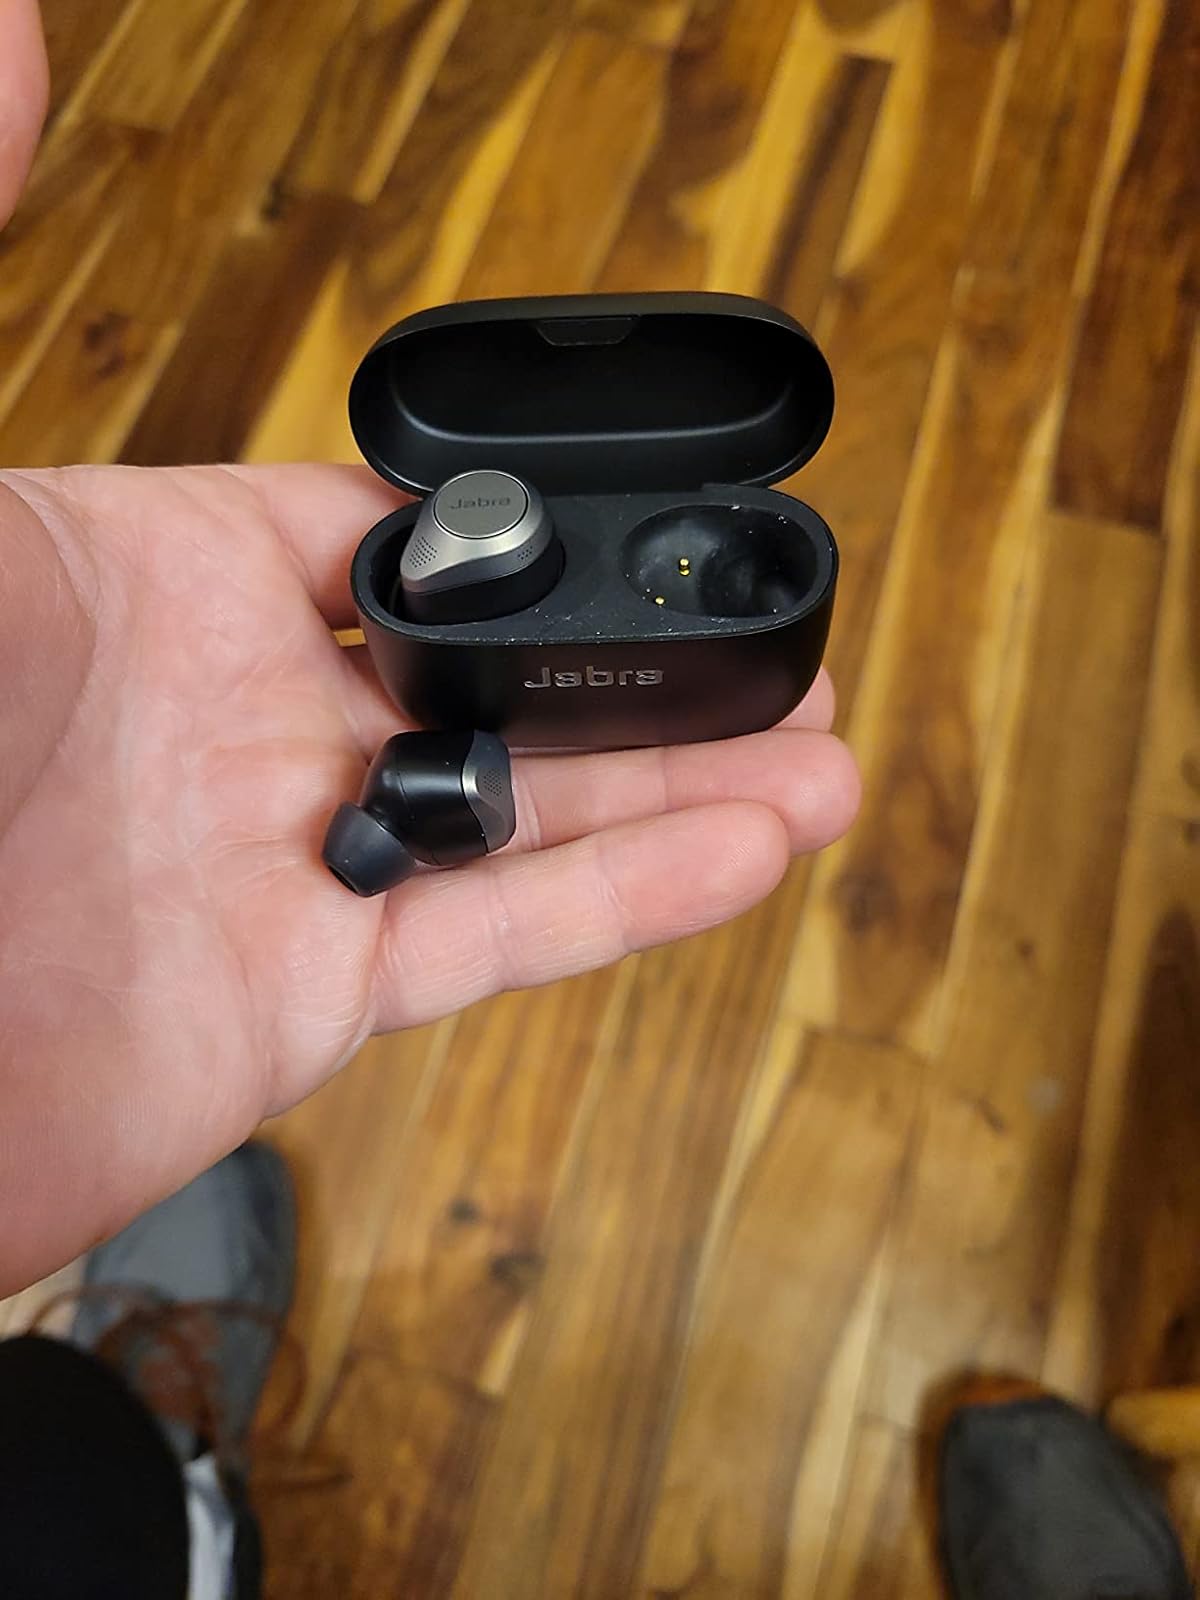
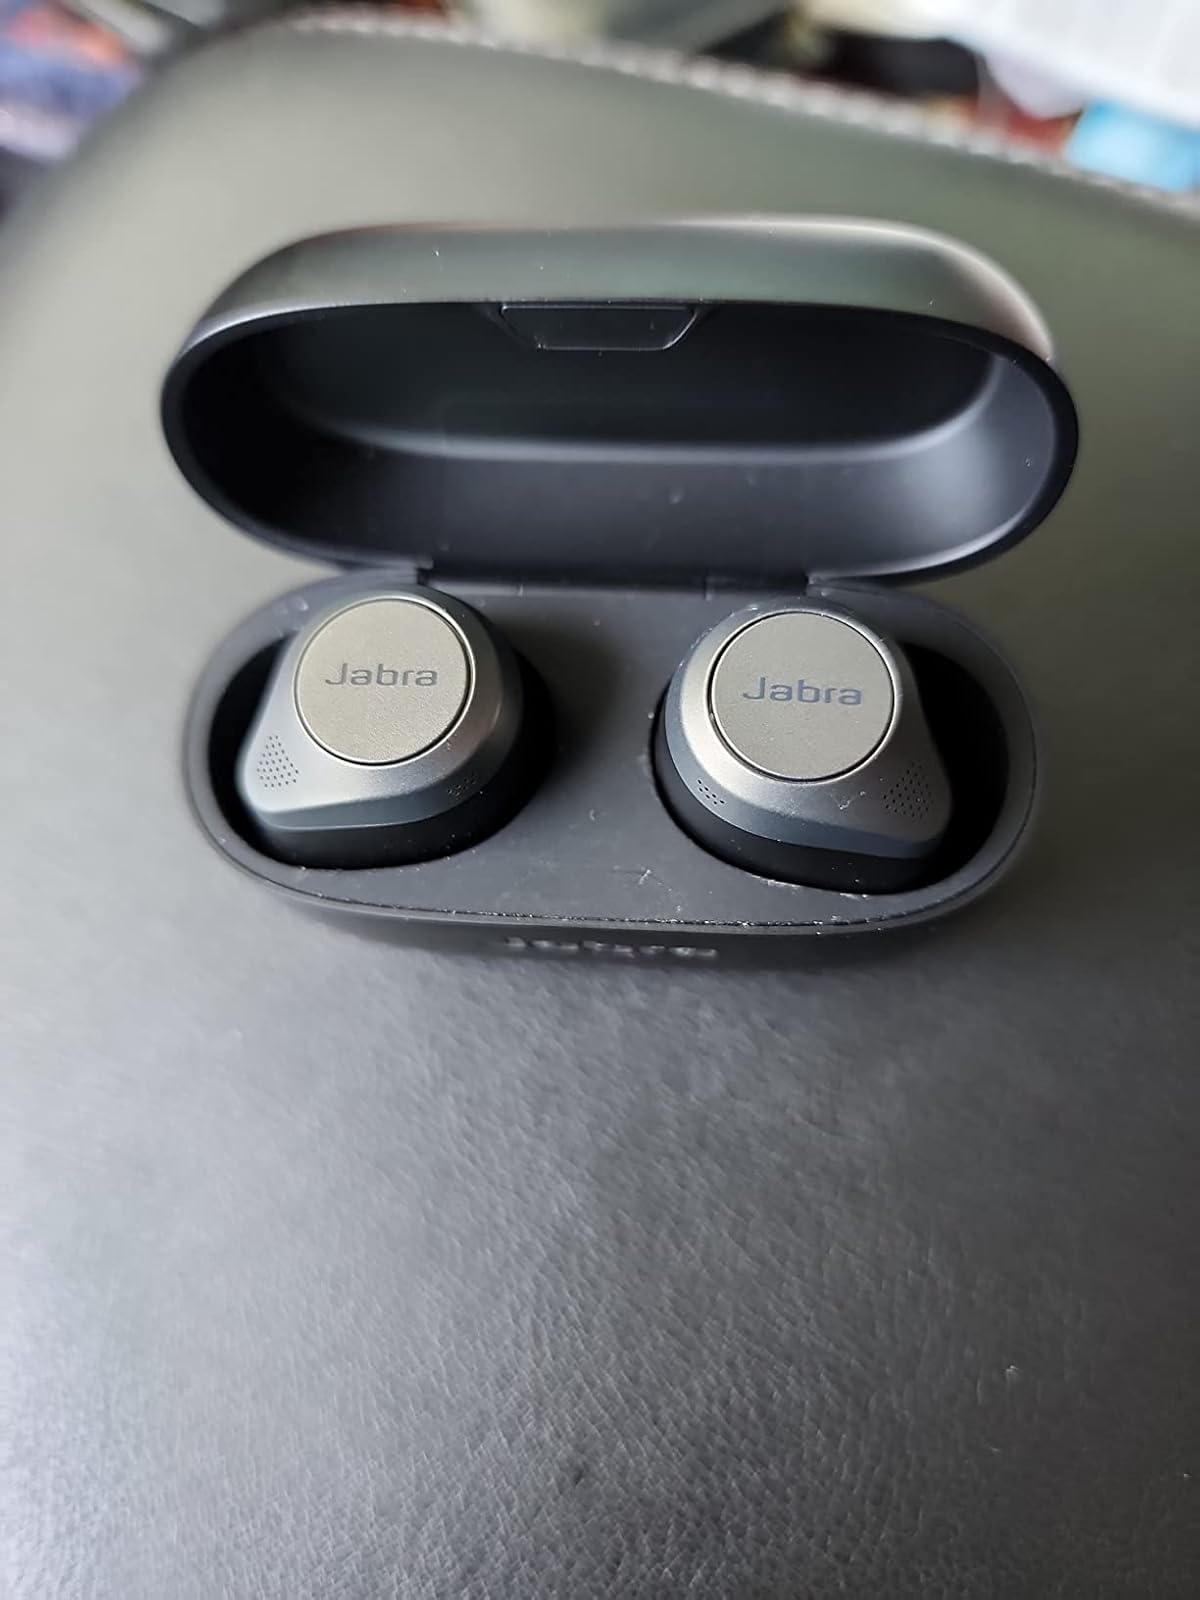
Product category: earbuds
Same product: yes